Pruszcz Gdański

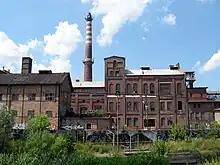
The sugar plant in Pruszcz Gdański

Human settlement in Pruszcz Gdański dates back to prehistoric times. Various traces of human settlement and cemeteries from the Bronze and Iron Ages and ancient Roman times were discovered during archaeological excavations within the modern town limits. The territory became part of the emerging Polish state in the 10th century under its first historic ruler Mieszko I. The oldest known mention of Pruszcz comes from 1307. It was invaded and occupied by the Teutonic Knights in the following years. In the 14th century, the Radunia Canal was built. In 1454, King Casimir IV Jagiellon reincorporated the area to the Kingdom of Poland. During the subsequent Thirteen Years' War, it was the site of the Battle of Pruszcz Gdański between forces from the Polish-allied city of Gdańsk and the Teutonic Knights. The restoration of the region to Poland was confirmed by the peace treaty of 1466. Pruszcz was a possession of the city of Gdańsk, administratively located in the Pomeranian Voivodeship in the Royal Prussia and Greater Poland provinces. Polish Kings often stopped in Pruszcz when travelling to the nearby city of Gdańsk.